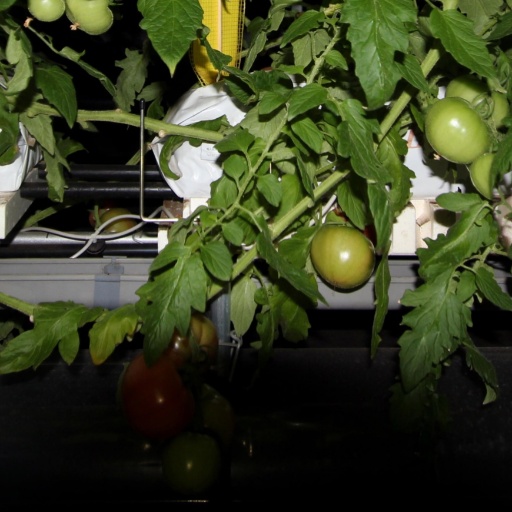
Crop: tomato